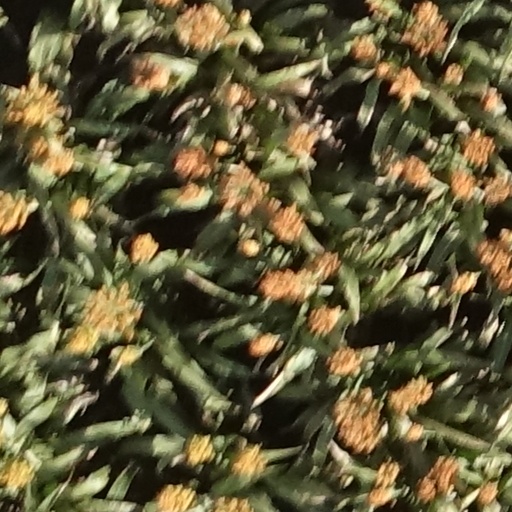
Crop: sorghum